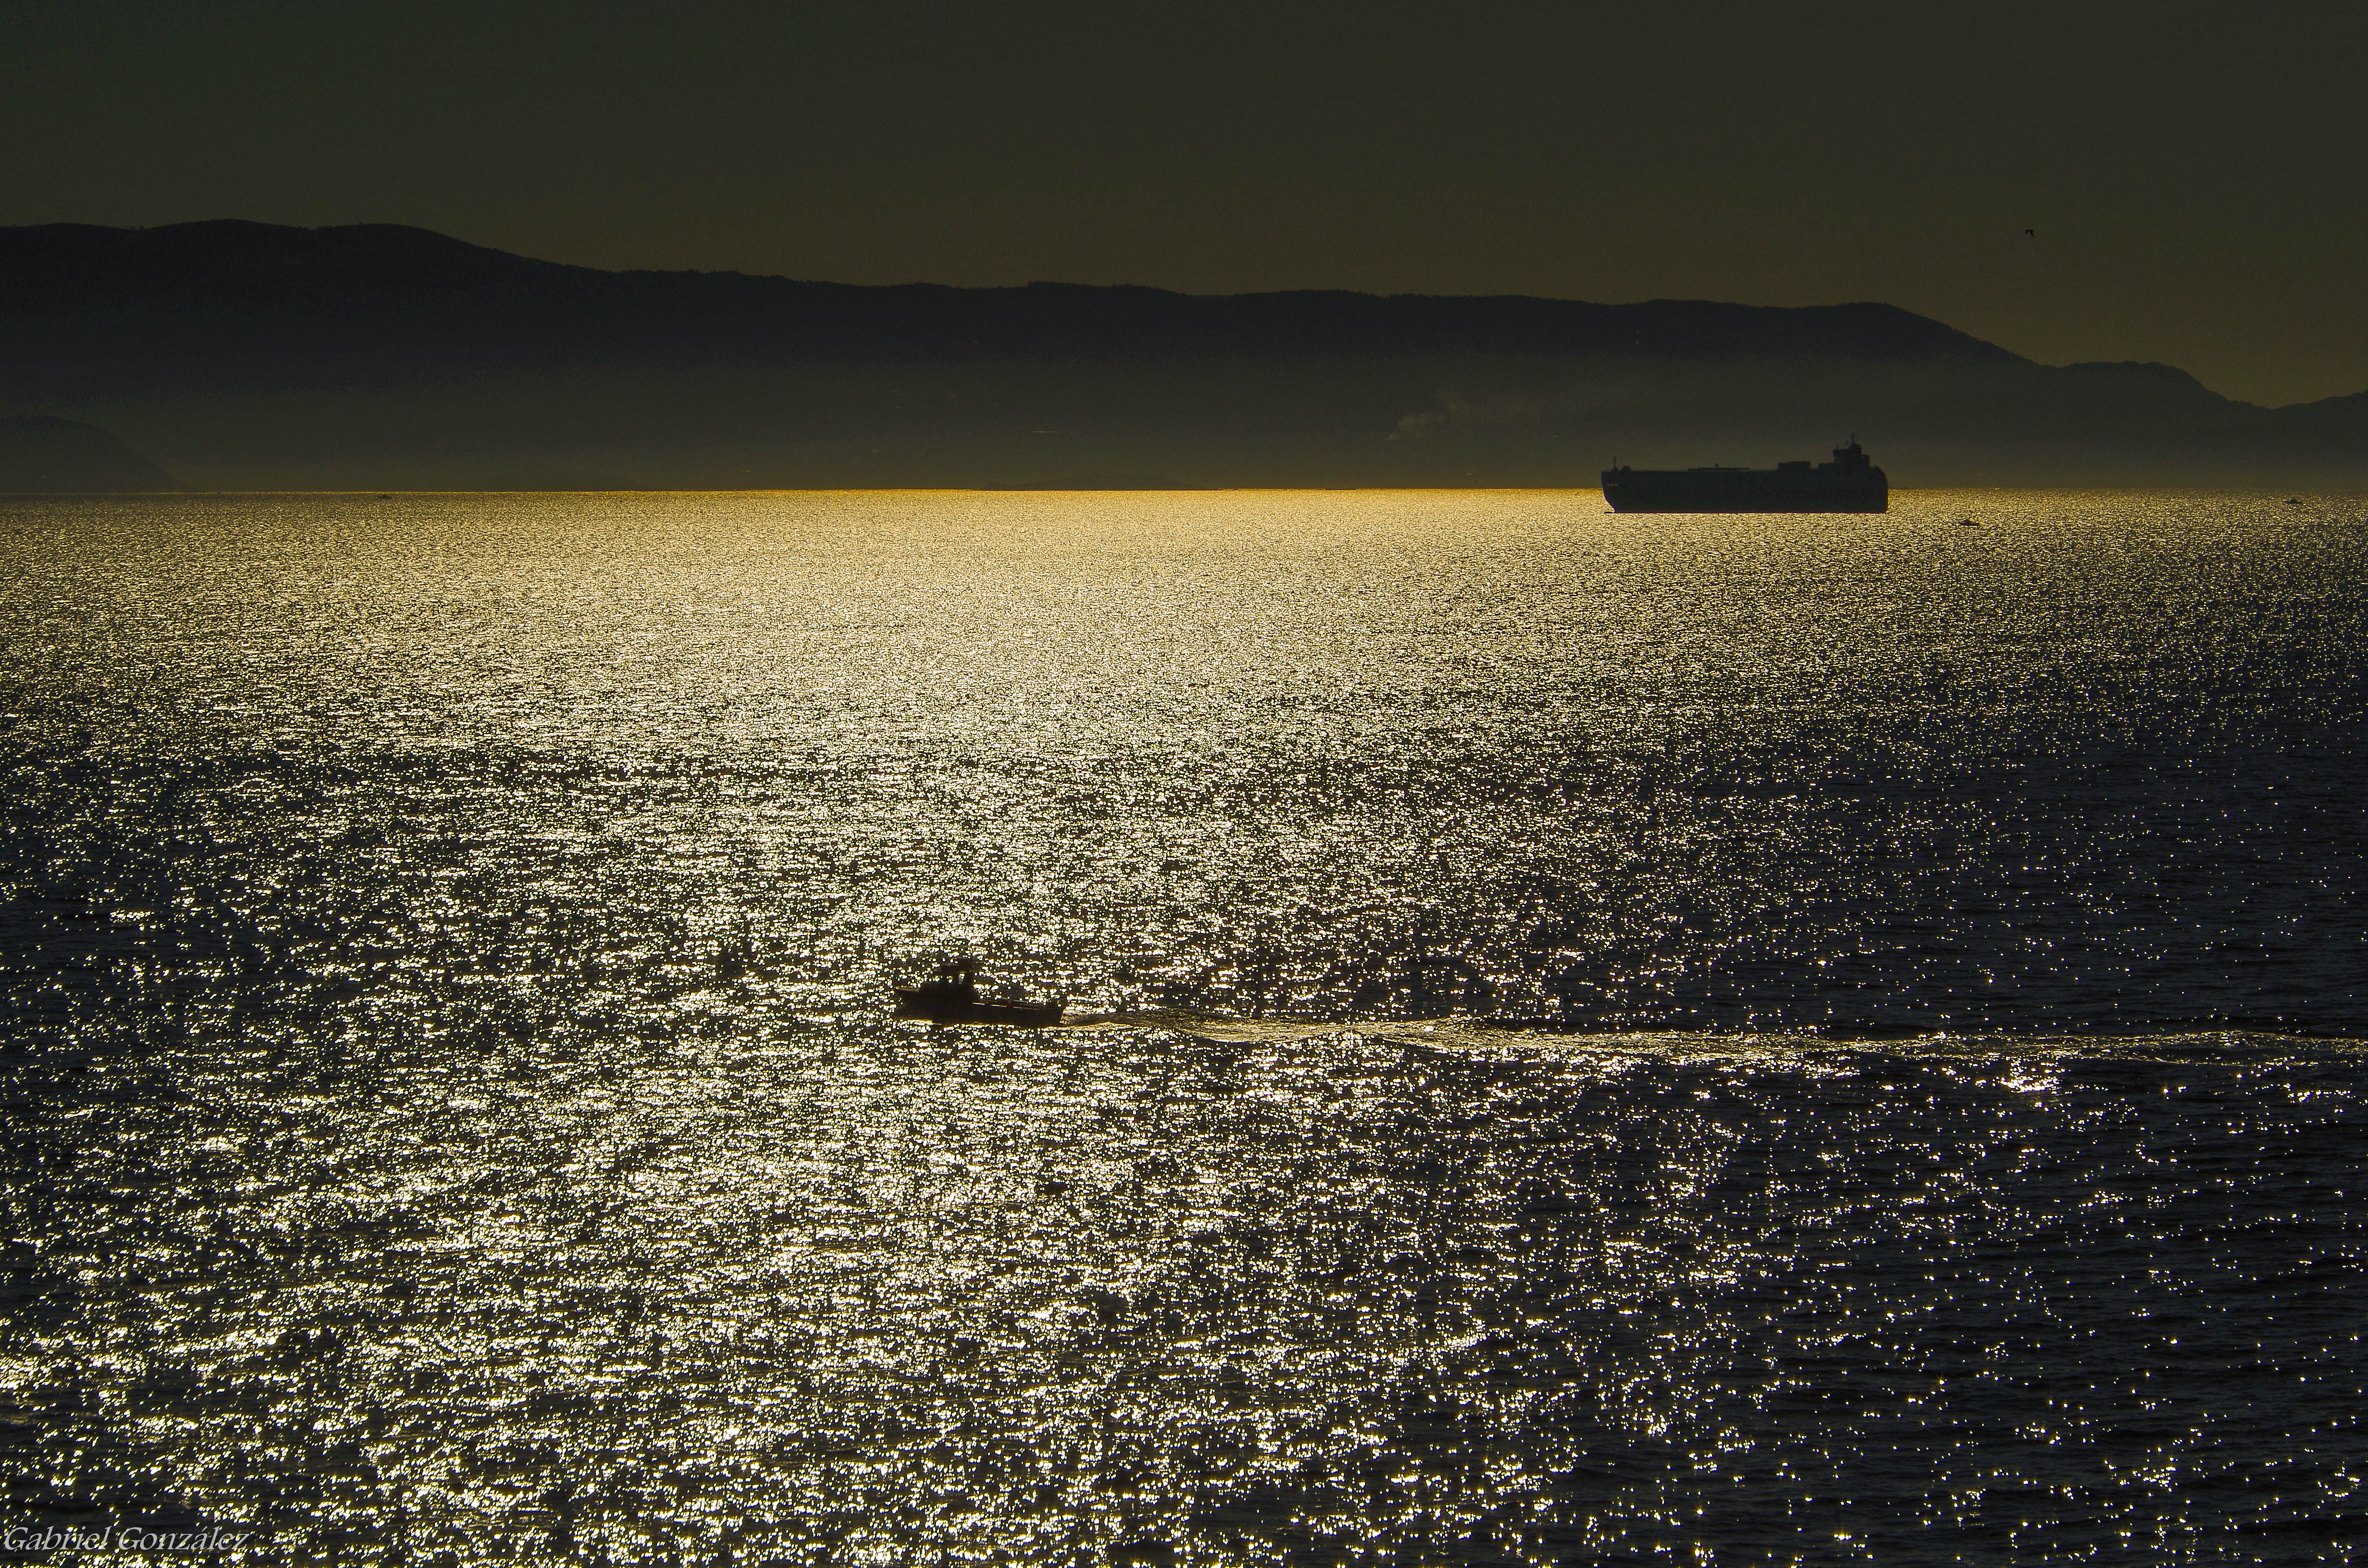
landscape, sea, coast, water, sand, ocean, horizon, light, cloud, sun, sunrise, sunset, sunlight, morning, shore, wave, lake, dawn, dusk, evening, reflection, bay, body of water, spain, galicia, pontevedra, paisajes, loch, espana, ggl1, gaby1, vigo, pentaxk30, pentax80320, cabodohome, vigogaliciaespa a, mudflat, atmospheric phenomenon